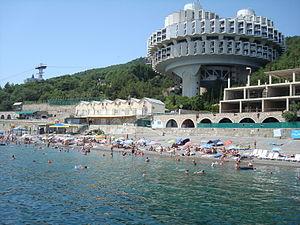
L'Ukraine est la 8ᵉ destination la plus populaire des touristes en Europe en 2012. L'industrie touristique du pays a besoin d'investissement pour se moderniser, mais elle continue de contribuer stratégiquement à l'économie de l'Ukraine. En 2012, la part du tourisme dans le produit intérieur brut s'est montée à 28,8 milliards de UAH, soit 2,2 % du PIB, tout en procurant directement 351 500 emplois. En 2012, plus de 23 millions de visiteurs étrangers on visité l'Ukraine. La plus grande partie des visiteurs viennent d'Europe de l'Est, de l'Europe de l'Ouest, des États-Unis et du Canada.